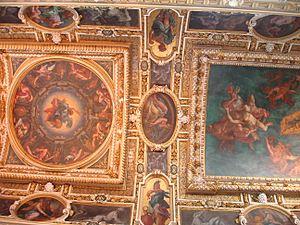
L'École de Fontainebleau est le nom donné à deux périodes de l'histoire de l'art français, qui dominèrent la création artistique française au XVIᵉ et au XVIIᵉ siècle, et qui figurent parmi les exemples les plus aboutis de l'art renaissant en France.
La Renaissance française est un mouvement artistique et culturel situé en France entre le milieu du XVᵉ siècle et le début du XVIIᵉ siècle. Étape de l'époque moderne, la Renaissance apparaît en France après le début du mouvement en Italie et sa propagation dans d'autres pays européens.
Martin Fréminet Paris, 24 septembre 1567 - Paris, 18 juin 1619, est un peintre maniériste français, rattaché à la seconde École de Fontainebleau, et actif au début du XVIIᵉ siècle. Après un voyage en Italie à la fin du XVIᵉ siècle, Fréminet revient en France en 1603, et se voit confier la réalisation des décors de la chapelle de la Trinité du château de Fontainebleau, œuvre maîtresse de sa carrière, aboutissement de ses recherches et de ses influences, qui le place comme l'un des derniers maîtres de l’école bellifontaine et l'un des derniers maniéristes français.